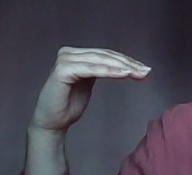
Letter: haa